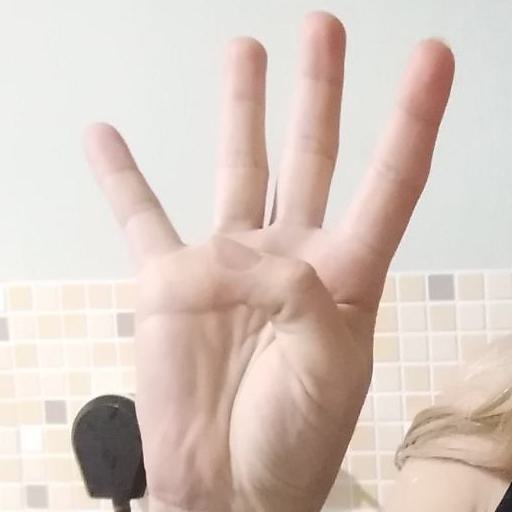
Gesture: four